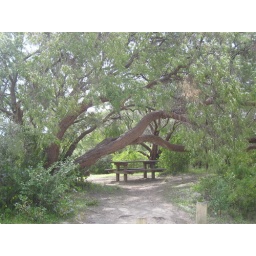
Picnic table near the end of aimless drive through forest